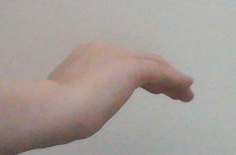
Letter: haa